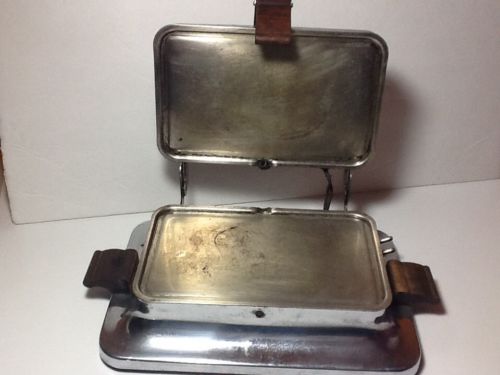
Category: toaster